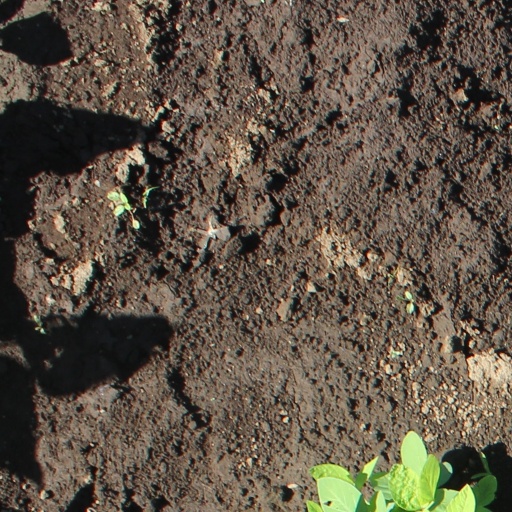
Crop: soybean